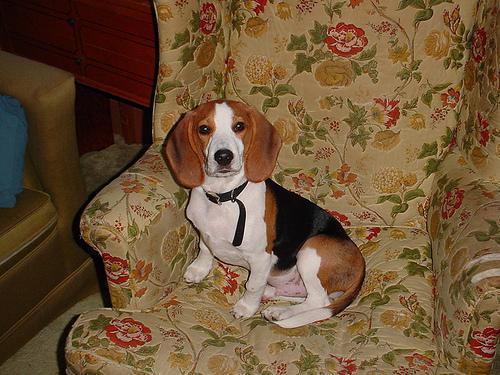
beagle